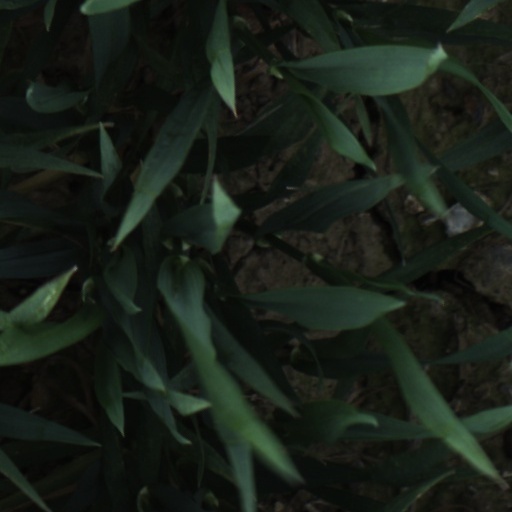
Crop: wheat